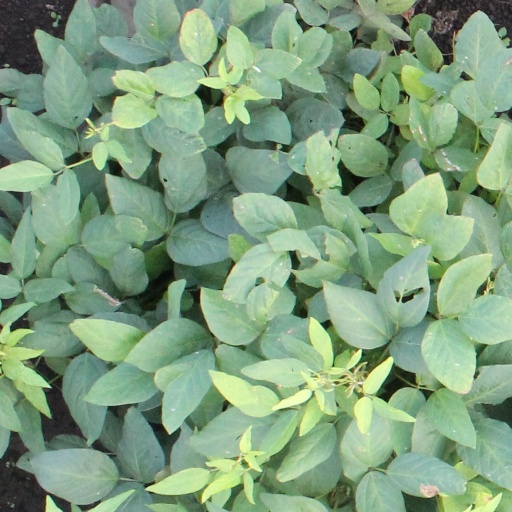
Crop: soybean